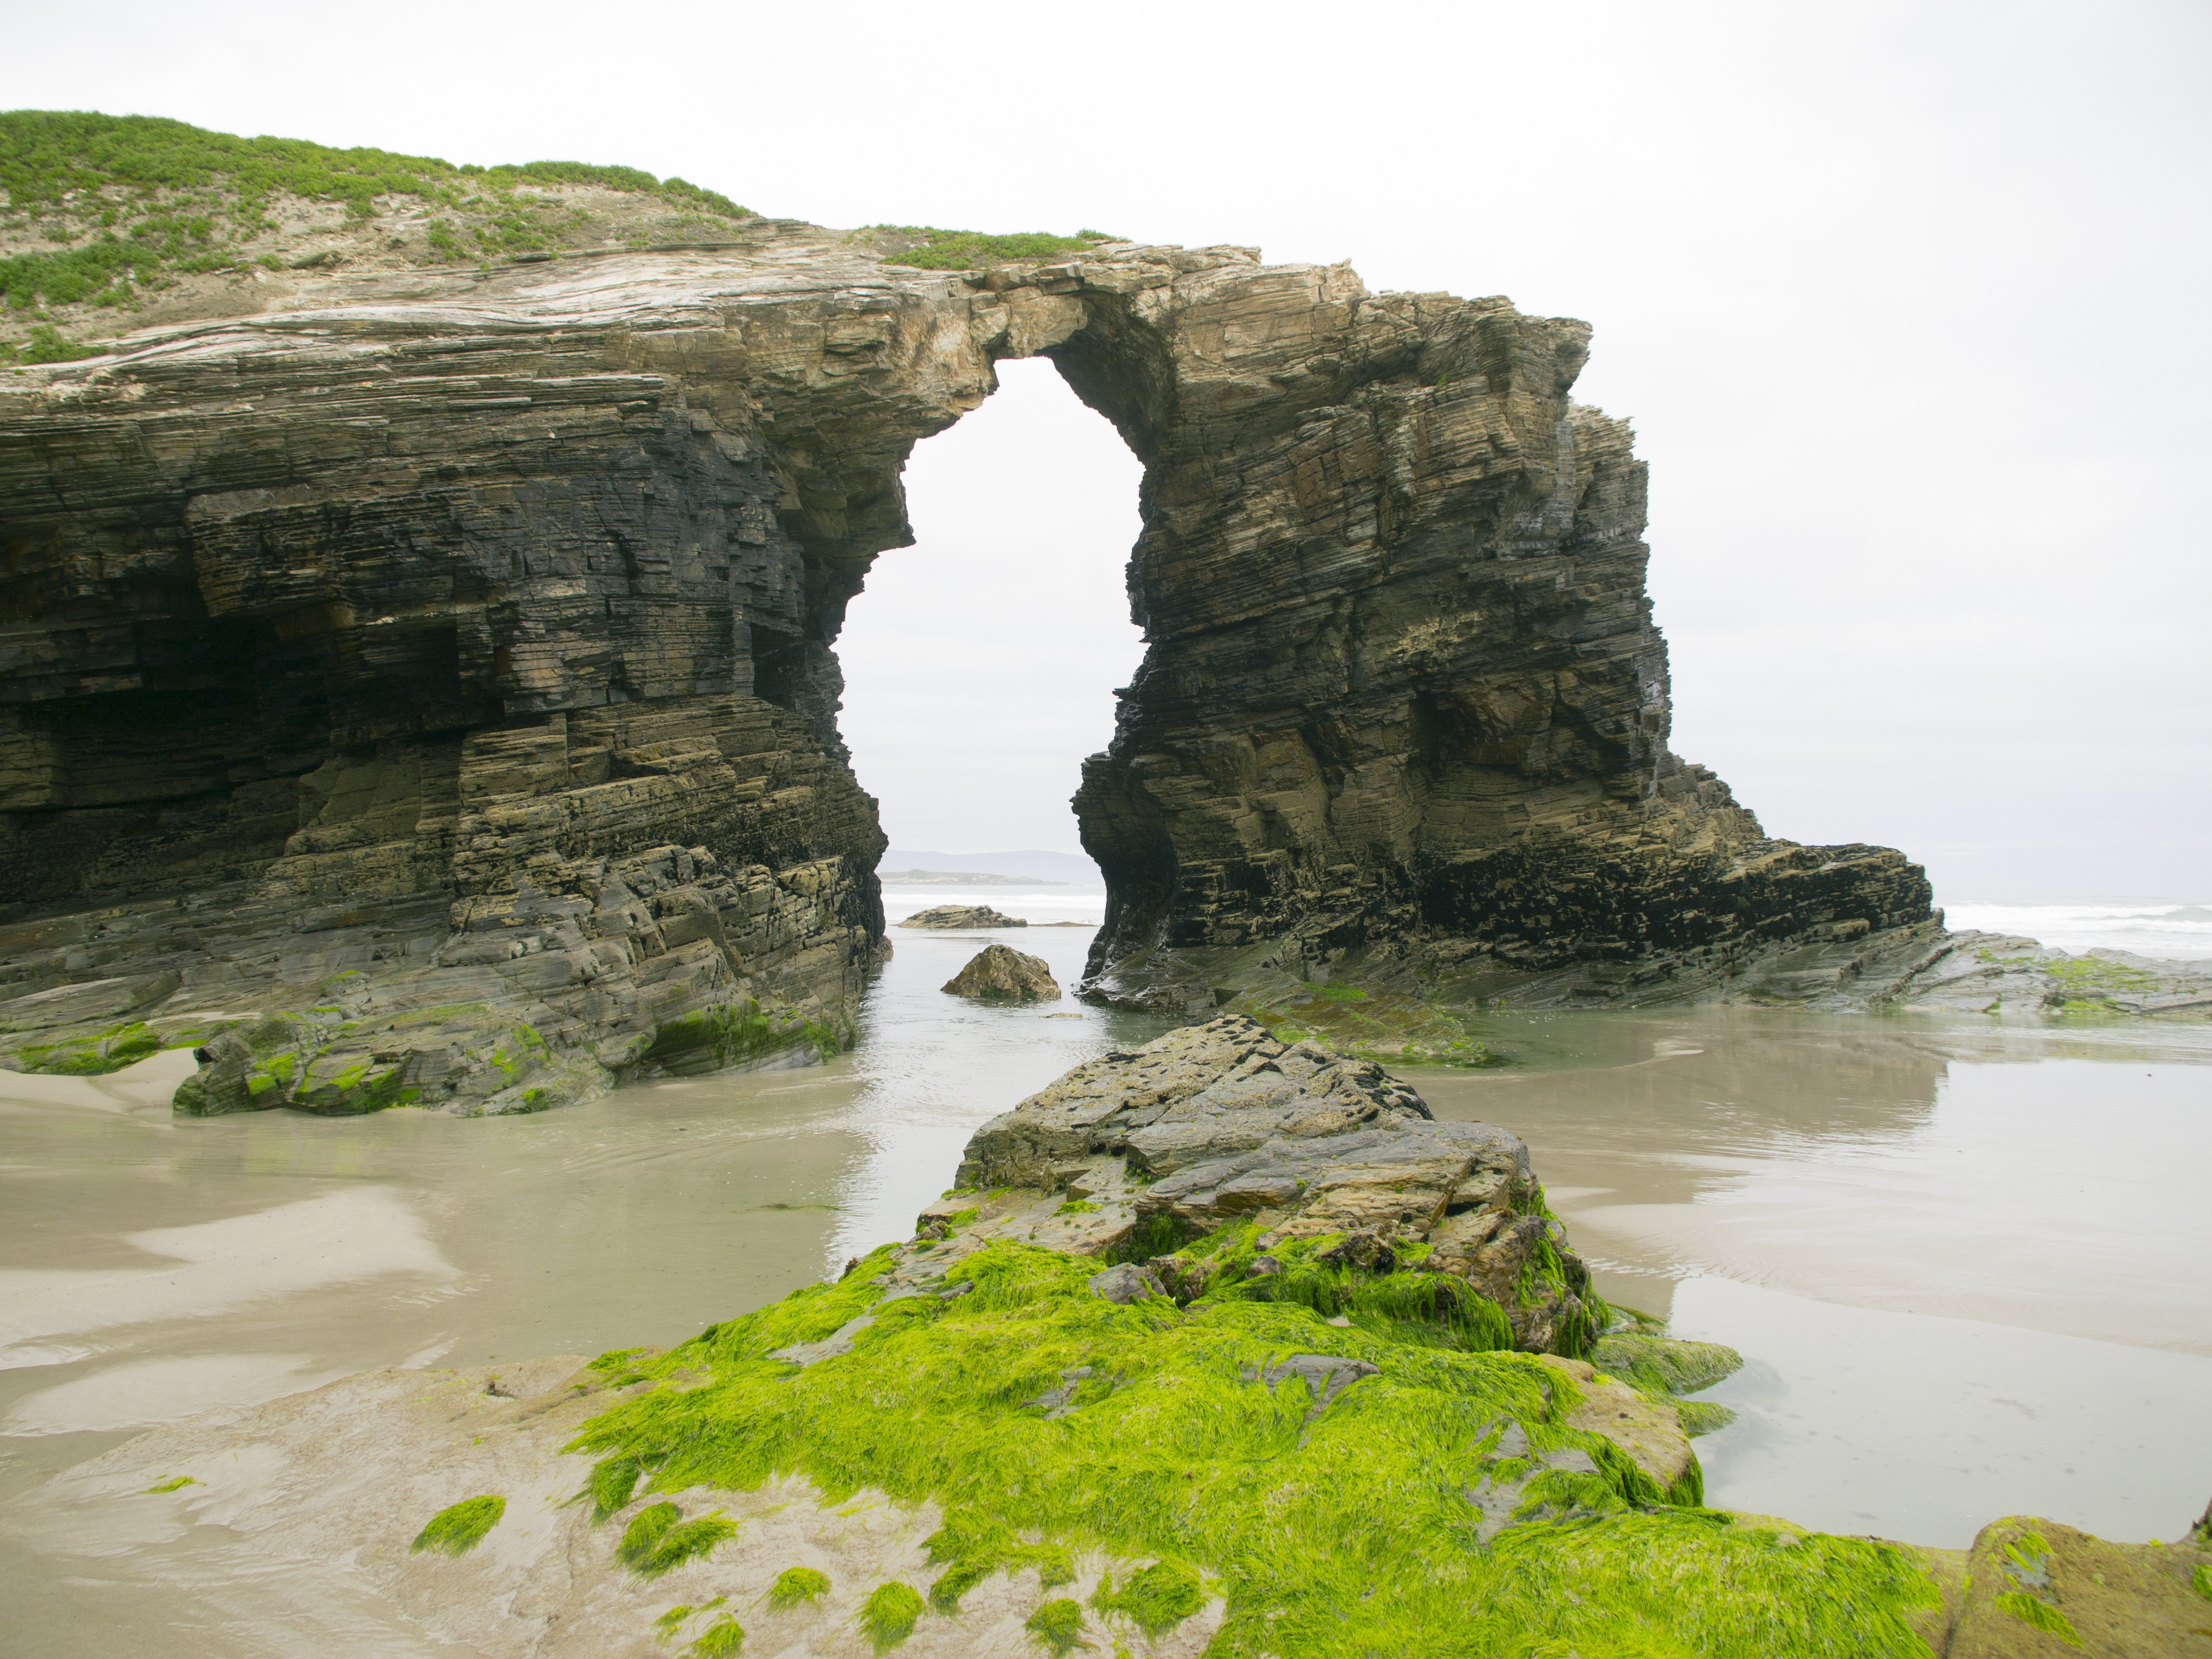
sea, coast, water, rock, ocean, shore, wave, formation, cliff, cove, bay, stack, terrain, material, body of water, rocks, geology, arc, cape, ribadeo, cathedrals beach, natural arch